Spike Milligan

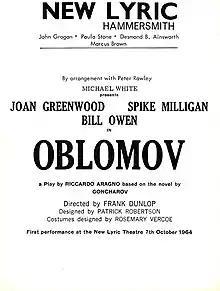
Title page of the program to "Oblomov", before its name change and move to the Comedy Theatre

Tiring of comedic roles, Milligan sought out more serious material. He had read Ivan Goncharov's "Oblomov" and felt a kinship with the title character, who declines to leave his bed to face the world. According to Scudamore's biography: